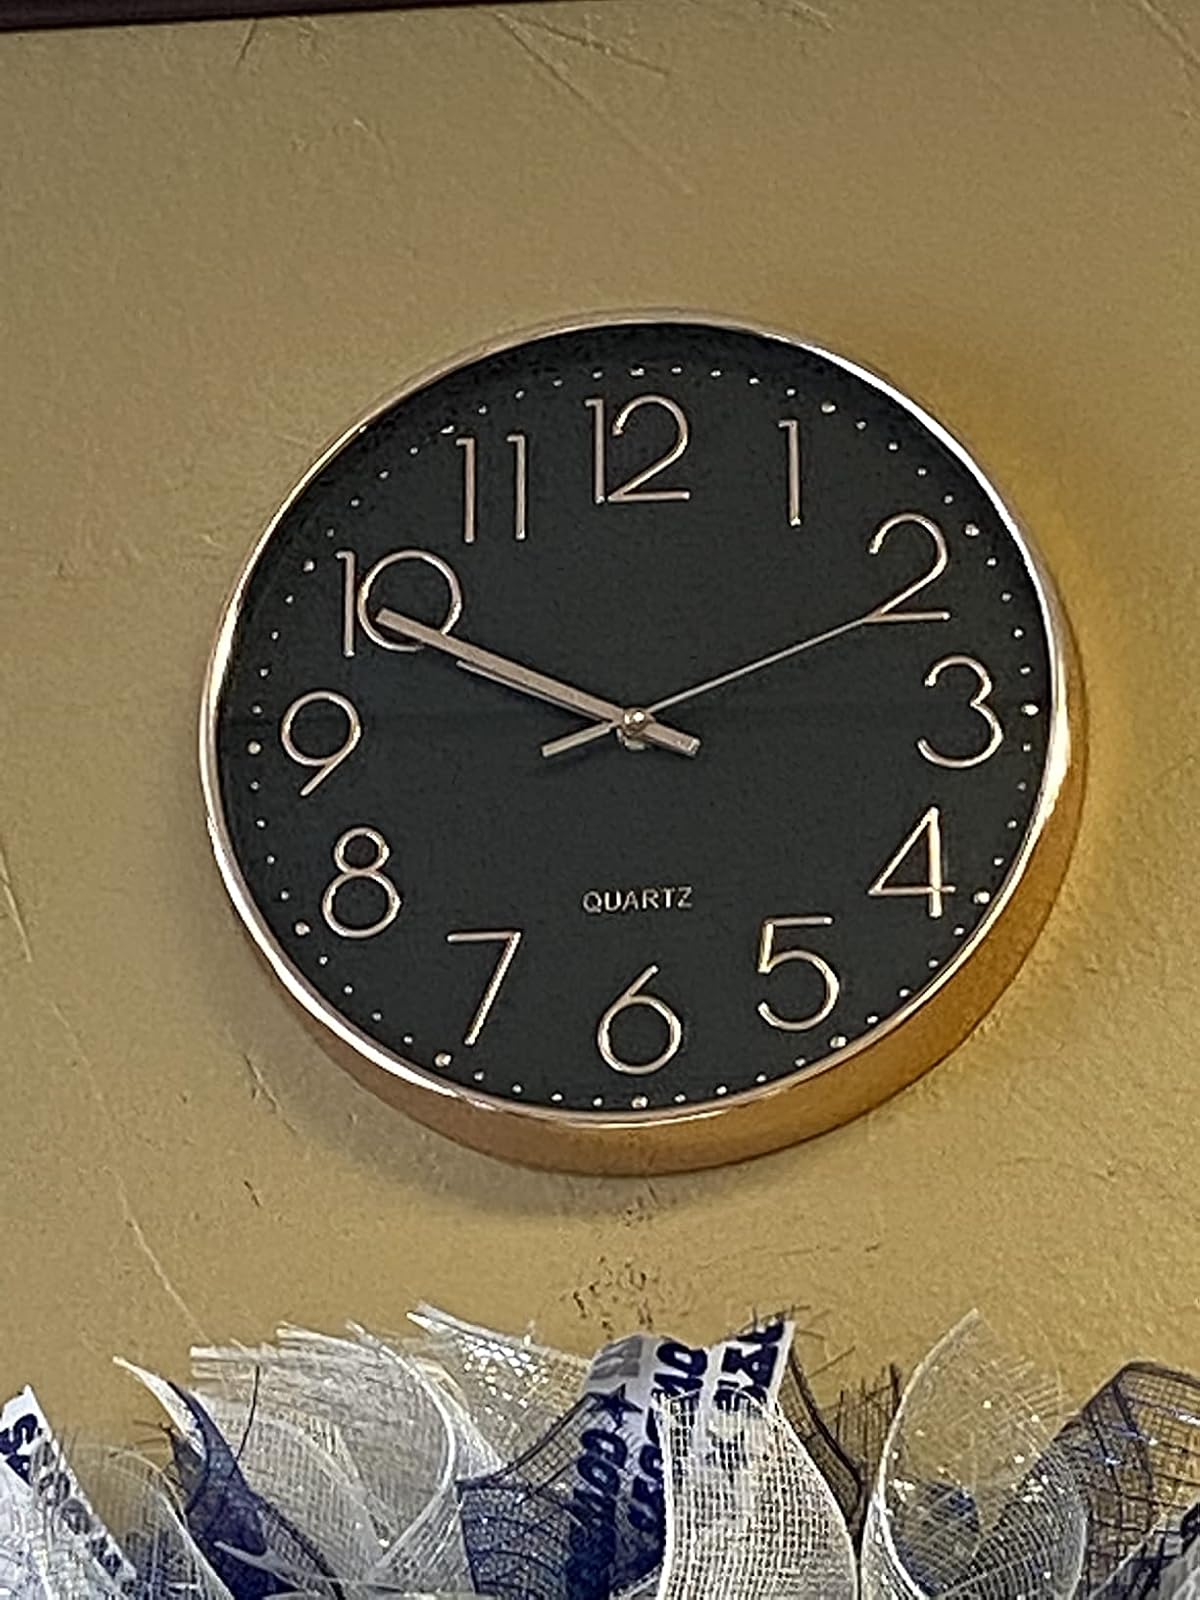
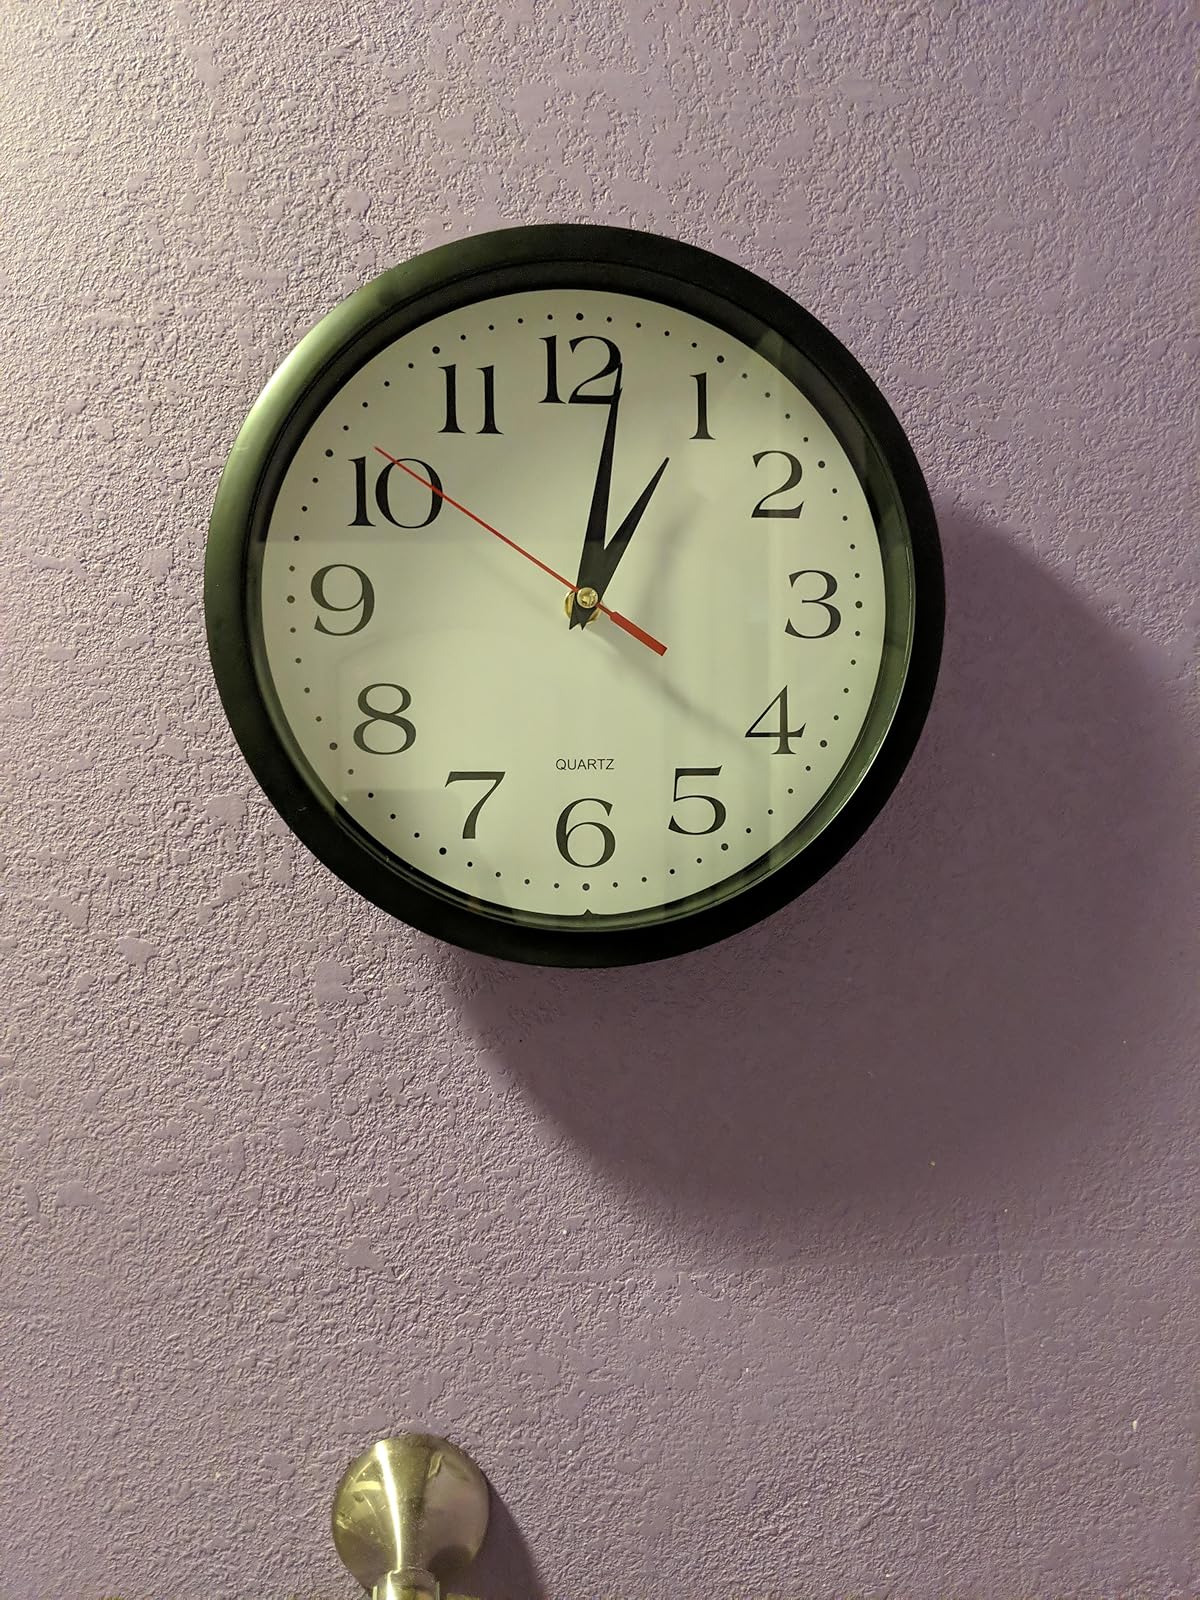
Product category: clock
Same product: no